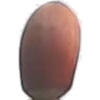
Label: hazelnut